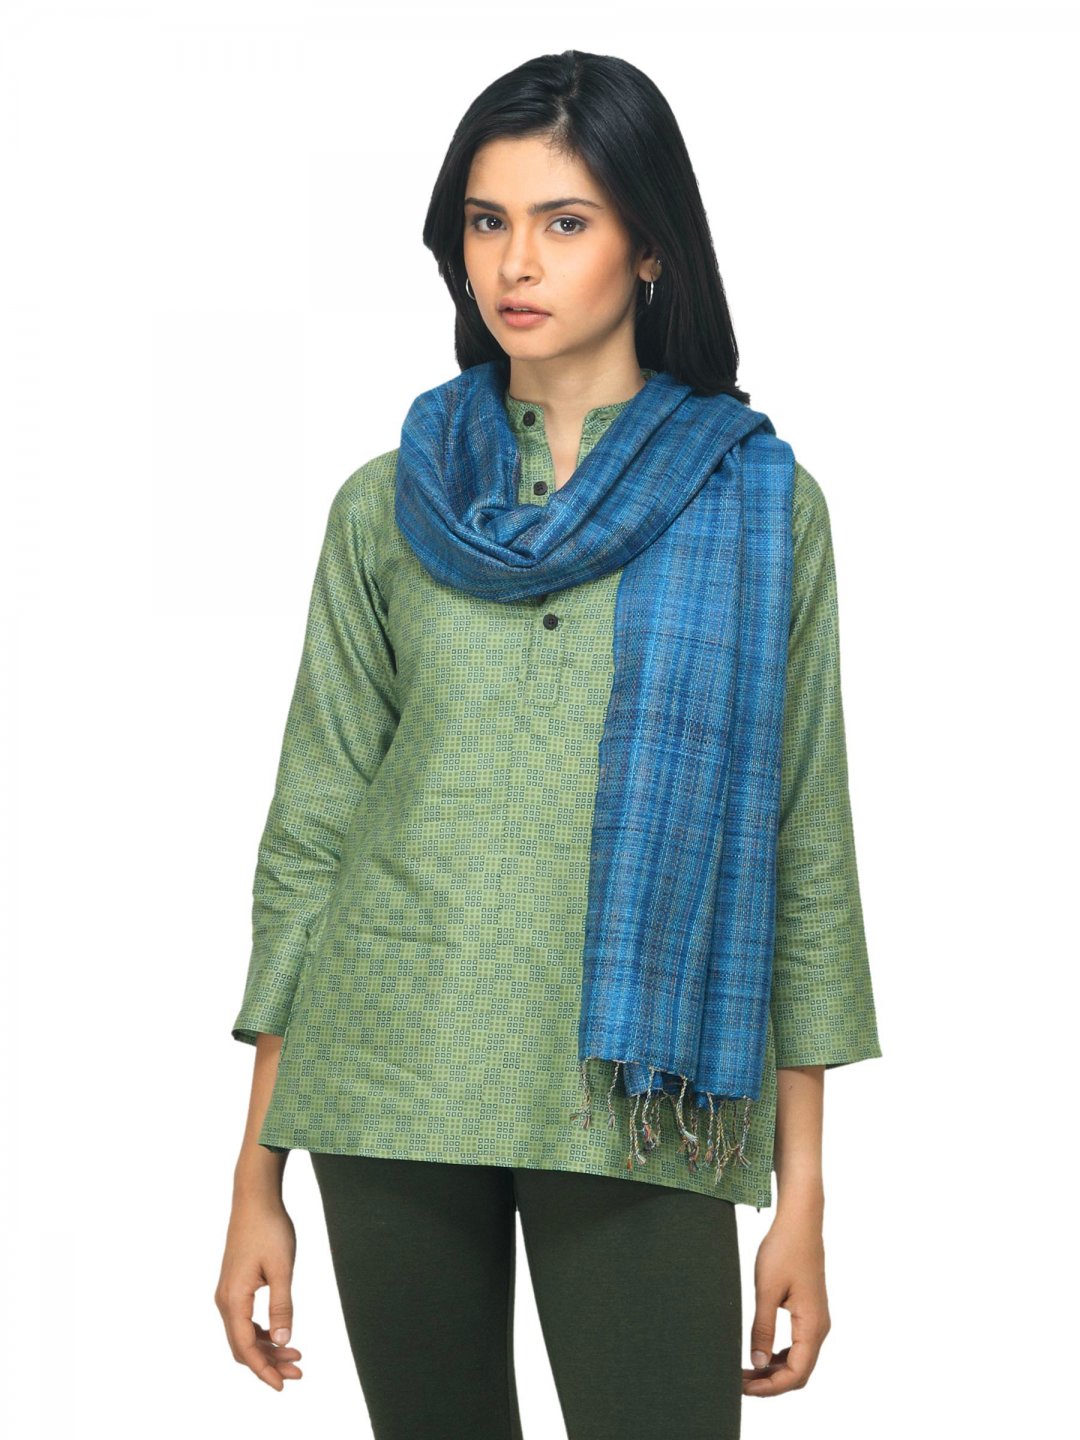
Fabindia Women Blue Ekko Silk Stole
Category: Accessories / Stoles / Stoles
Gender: Women
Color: Blue
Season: Summer 2012
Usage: Ethnic